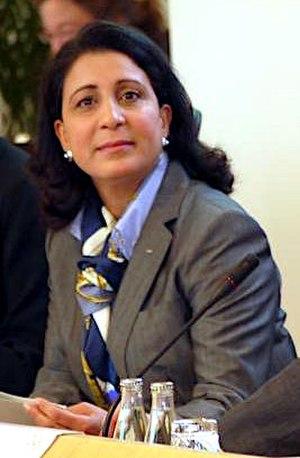
Nawal El Moutawakel
Le Maroc, ou depuis 1957, en forme longue le royaume du Maroc, autrefois l'Empire chérifien, est un État unitaire régionalisé situé en Afrique du Nord. Son régime politique est une monarchie constitutionnelle. Sa capitale est Rabat et sa plus grande ville Casablanca.